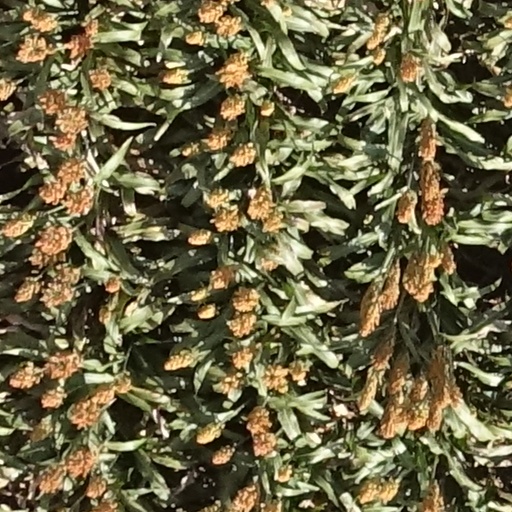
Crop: sorghum